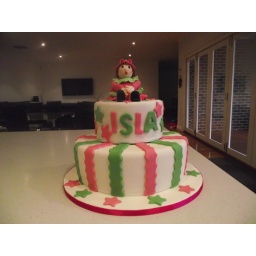
2 tier 1st birthday cake in green, pink and white with Raggedy Anne / Girl on top.